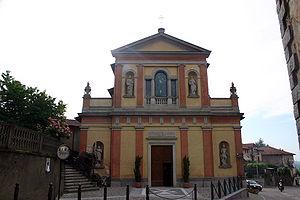
Lozza est une commune italienne de la province de Varèse dans la région Lombardie en Italie.